List of Navi Mumbai Metro Stations

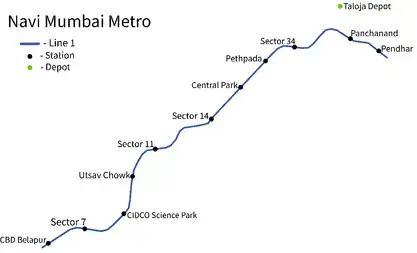
Navi Mumbai Metro map

This is a list of all the stations of the Navi Mumbai Metro, a rapid transit system serving the city of Navi Mumbai, a part of the Mumbai Metropolitan Region. It is the 16th metro system in India.